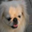
Label: dog